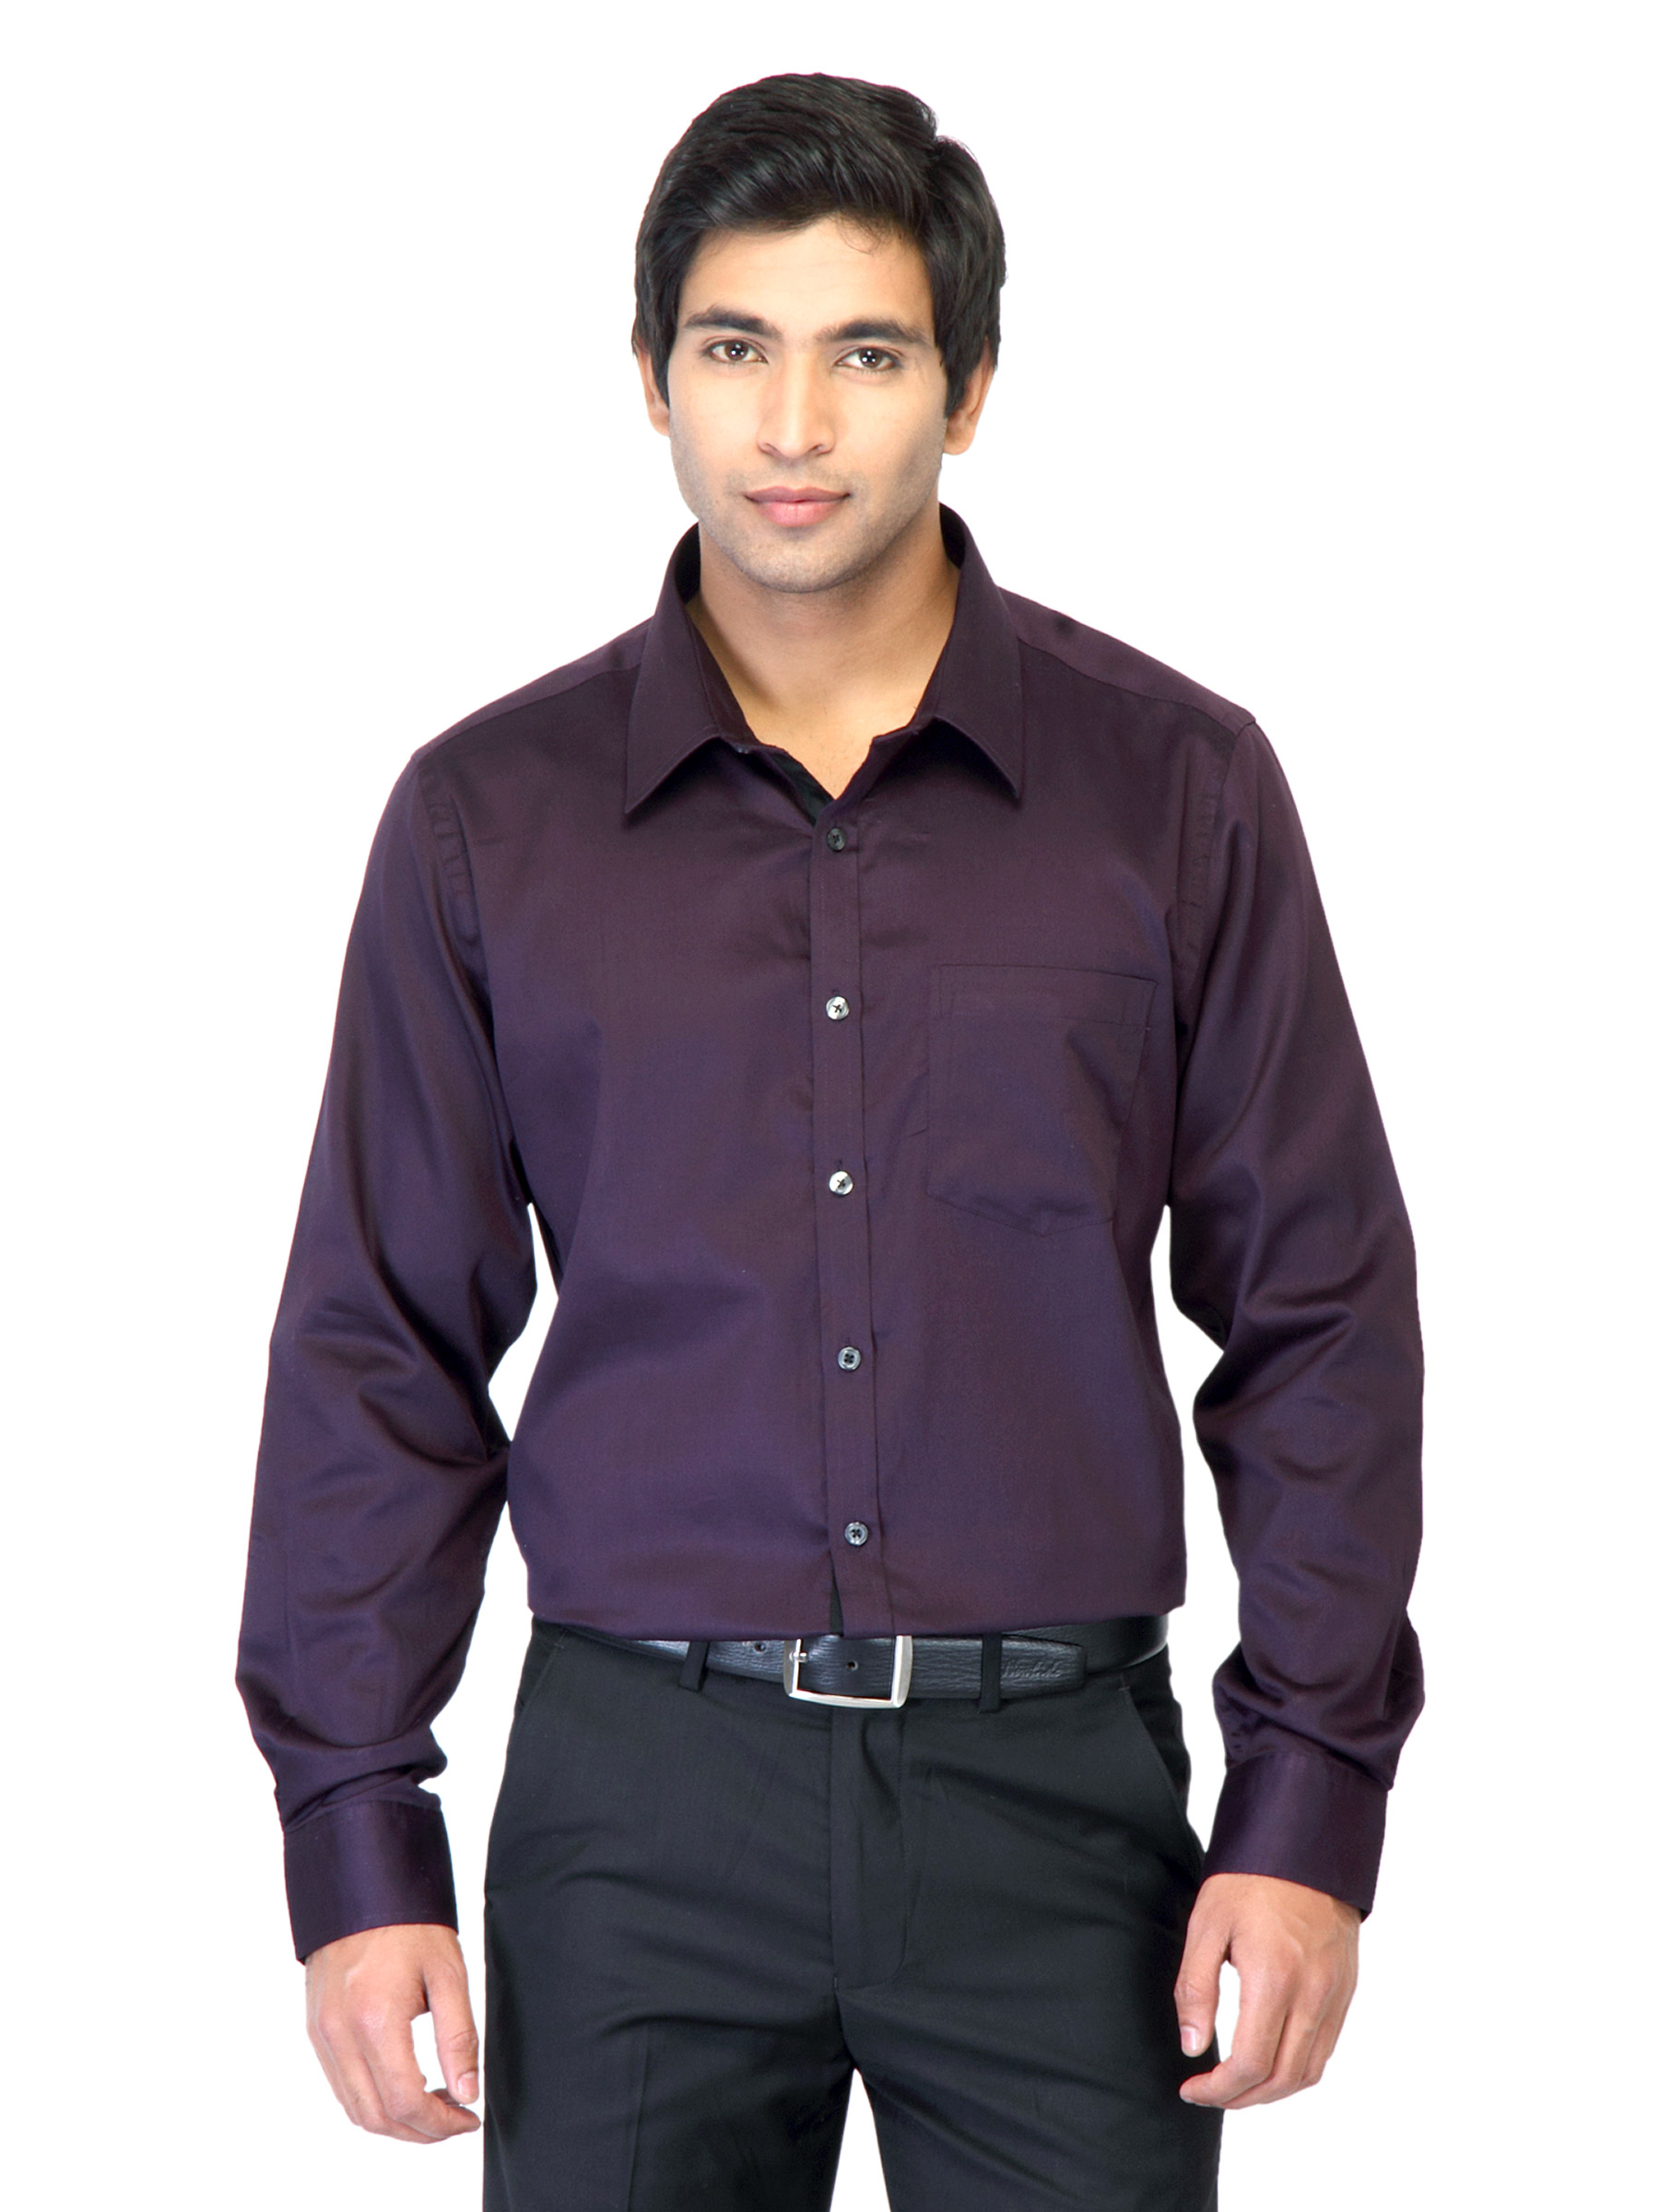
Indigo Nation Men Purple Shirt
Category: Apparel / Topwear / Shirts
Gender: Men
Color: Purple
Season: Summer 2012
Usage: Formal